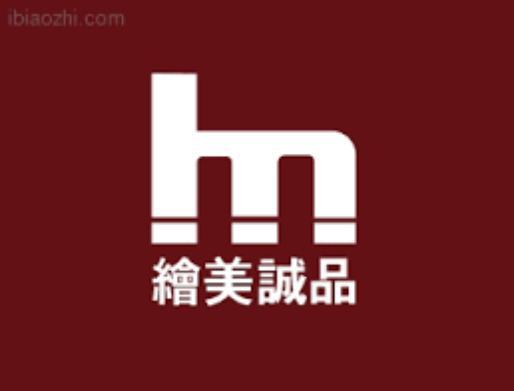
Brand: cenpin
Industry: Others